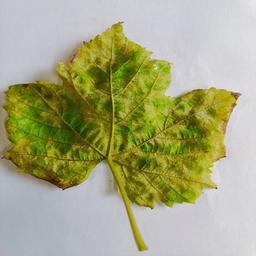
Label: Downy Mildew